Mount Robinson (California)

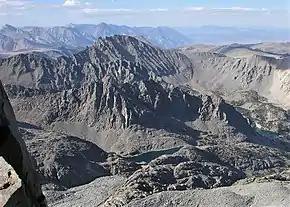
Mt. Robinson (centered) and Cloudripper (top) seen from Mt. Sill. Camera pointed northwest.

According to the Köppen climate classification system, Mount Robinson is located in an alpine climate zone. Most weather fronts originate in the Pacific Ocean, and travel east toward the Sierra Nevada mountains. As fronts approach, they are forced upward by the peaks (orographic lift), causing them to drop their moisture in the form of rain or snowfall onto the range. Precipitation runoff from this mountain drains into headwaters of North Fork Big Pine Creek.